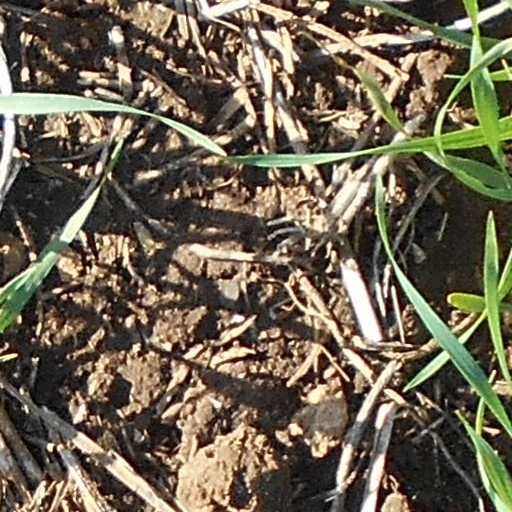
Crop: wheat